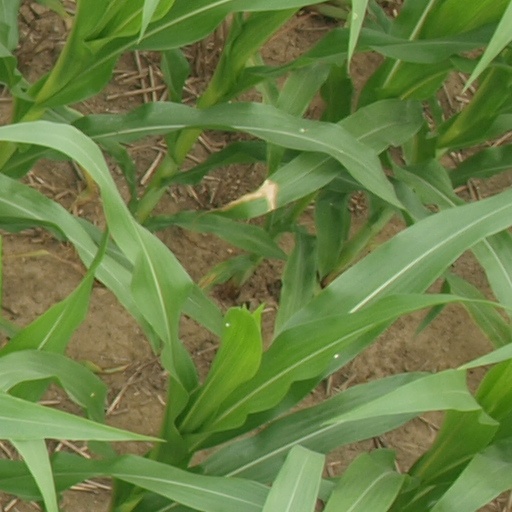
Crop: maize; corn